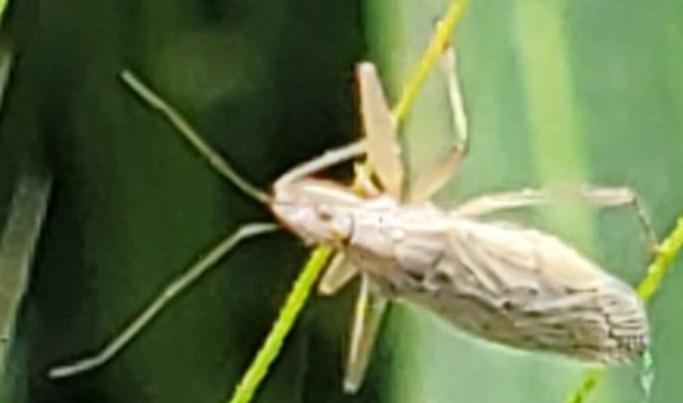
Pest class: predators